Viceregal consort of Canada

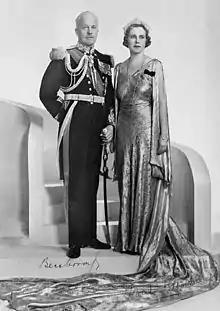
The Countess of Bessborough (right), viceregal consort of Canada, with her husband, the 9th Earl of Bessborough, in their official photograph as governor general and viceregal consort of Canada, 1933

The viceregal consort of Canada is the spouse of the serving governor general of Canada, assisting the viceroy with ceremonial and charitable work, accompanying him or her to official state occasions, and occasionally undertaking philanthropic work of their own. As the host/hostess of the royal and viceroyal residence in Ottawa, the consort, if female, is also known as the "chatelaine of Rideau Hall". This individual, who ranks third in the Canadian order of precedence, after the Canadian monarch and the governor general, is addressed as "His" or "Her Excellency" while their spouse is in office, and is made "ex officio" an Extraordinary Companion of the Order of Canada and a Knight or Dame of Justice of the Most Venerable Order of the Hospital of Saint John of Jerusalem.